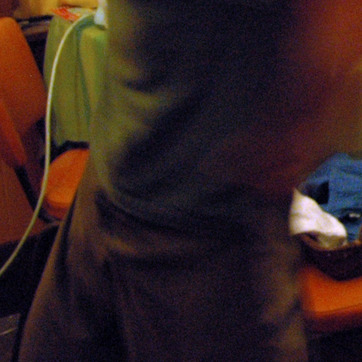
Material: fabric